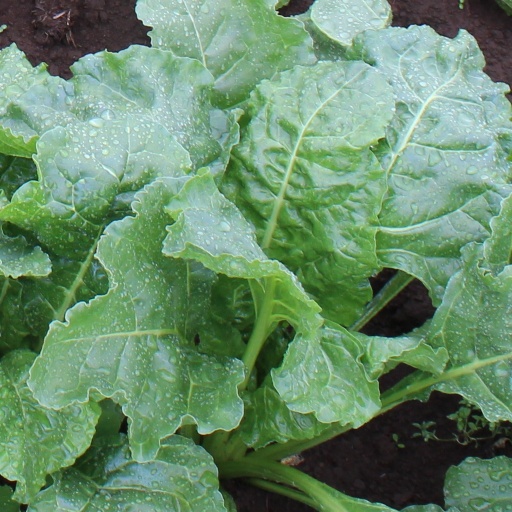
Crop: sugar beet